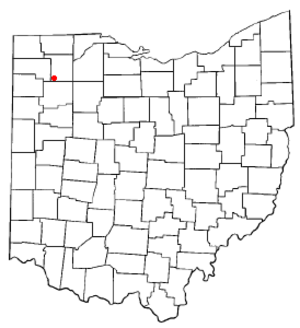
La ville américaine de New Bavaria est située dans le comté de Henry, dans l’État de l’Ohio. Lors du recensement de 2010, elle comptait 99 habitants.